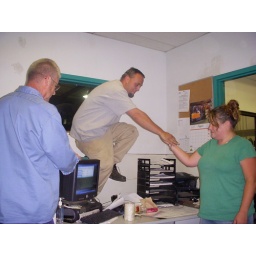
john look jumping over a desk mid flight